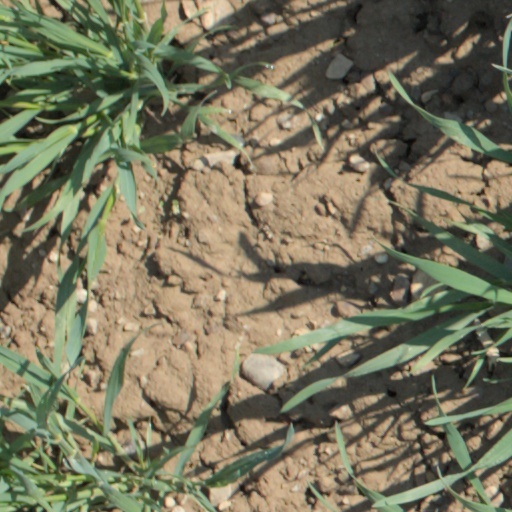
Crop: wheat